Sassi di Matera

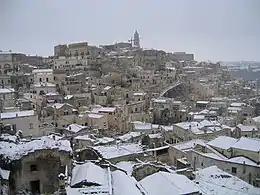
Sassi with snow (December 2007)

The Sassi are visually reminiscent of ancient sites in and around Jerusalem, and for this reason they have been used in many Christian-themed films, including "The Gospel According to St. Matthew" (Pier Paolo Pasolini, 1964), "The Passion of the Christ" (Mel Gibson, 2004), "The Nativity Story" (Catherine Hardwicke, 2006) and "Ben-Hur" (Timur Bekmambetov, 2016).